Arthur C. Harman

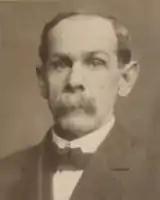

Arthur C. Harman (March 6, 1854 – June 15, 1927) was an American businessman and Democratic politician who served in both houses of the Virginia General Assembly, representing the state capital of Richmond.